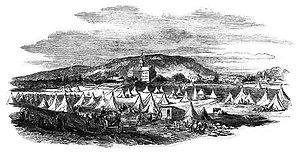
Cet article traite des événements qui se sont produits durant l'année 1852 au Canada.
Le grand incendie de Montréal est la pire tragédie de la ville en termes de pertes matérielles. Durant l'été 1852, deux feux majeurs détruisent environ 1 200 demeures, soit le sixième de l'ensemble de la ville et 10 000 personnes se retrouvent dans la rue.